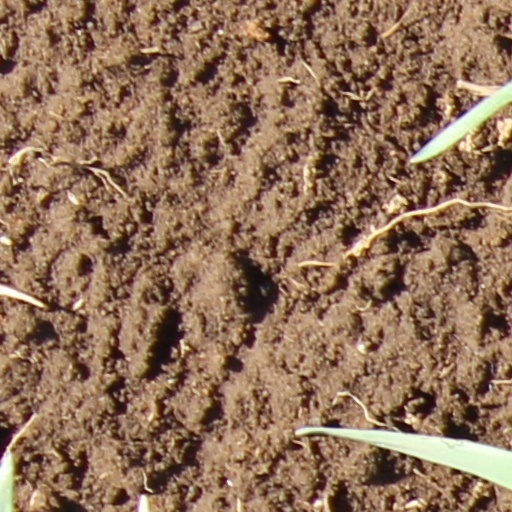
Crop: wheat